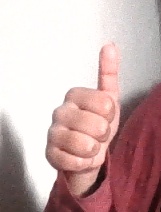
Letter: aleff